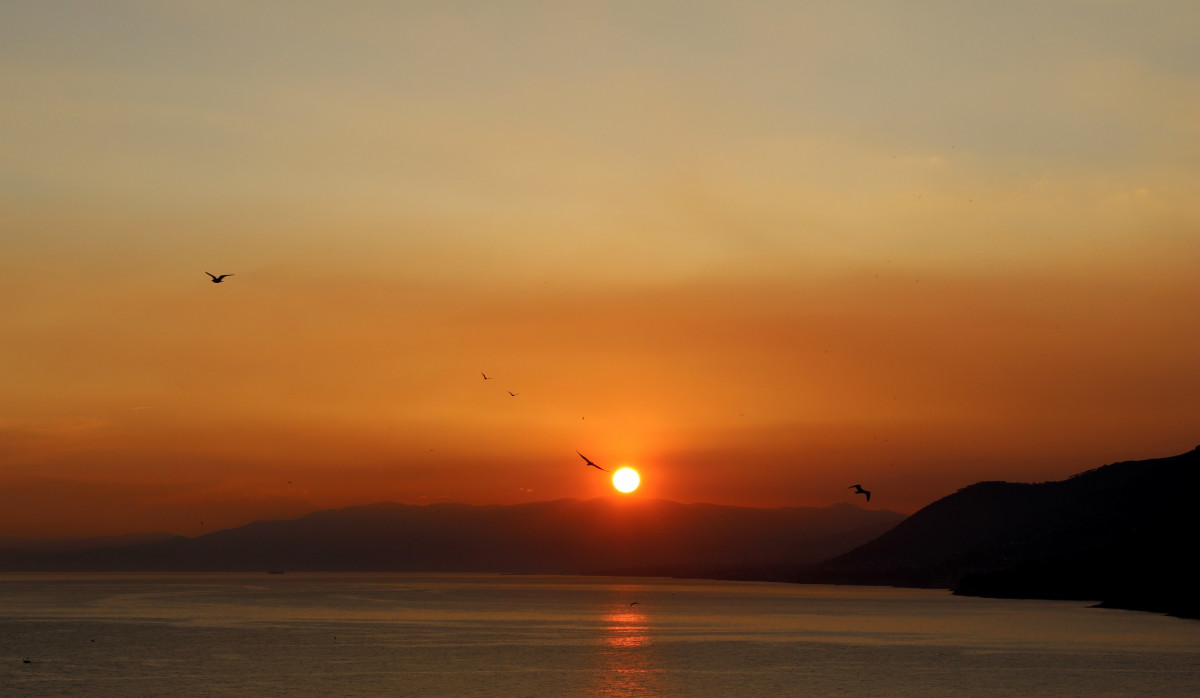
Tags: coast, ocean, horizon, sun, sunrise, sunset, morning, dawn, dusk, evening, afterglow